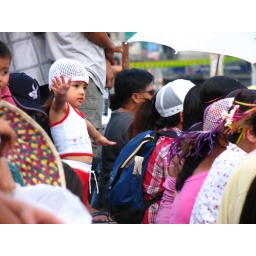
sinulog 2005 - cute girl in the crowd